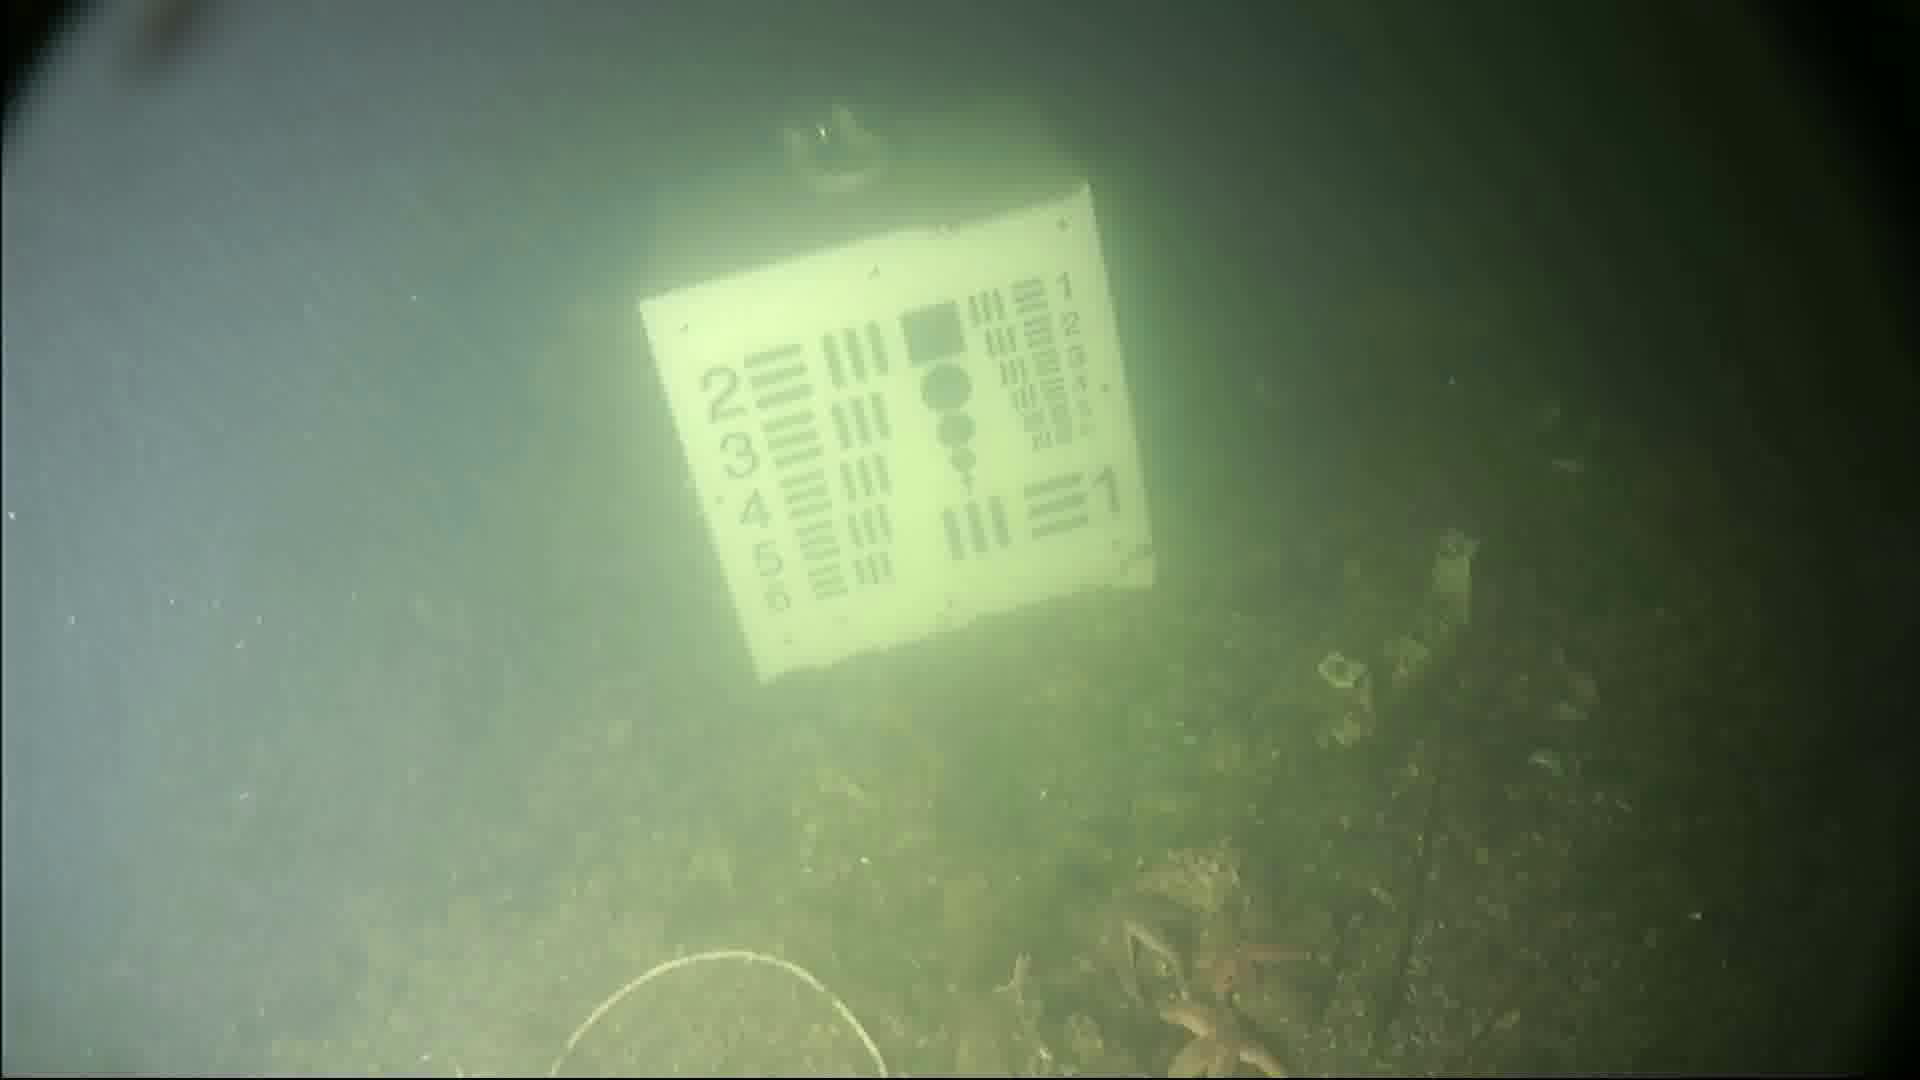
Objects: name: starfish